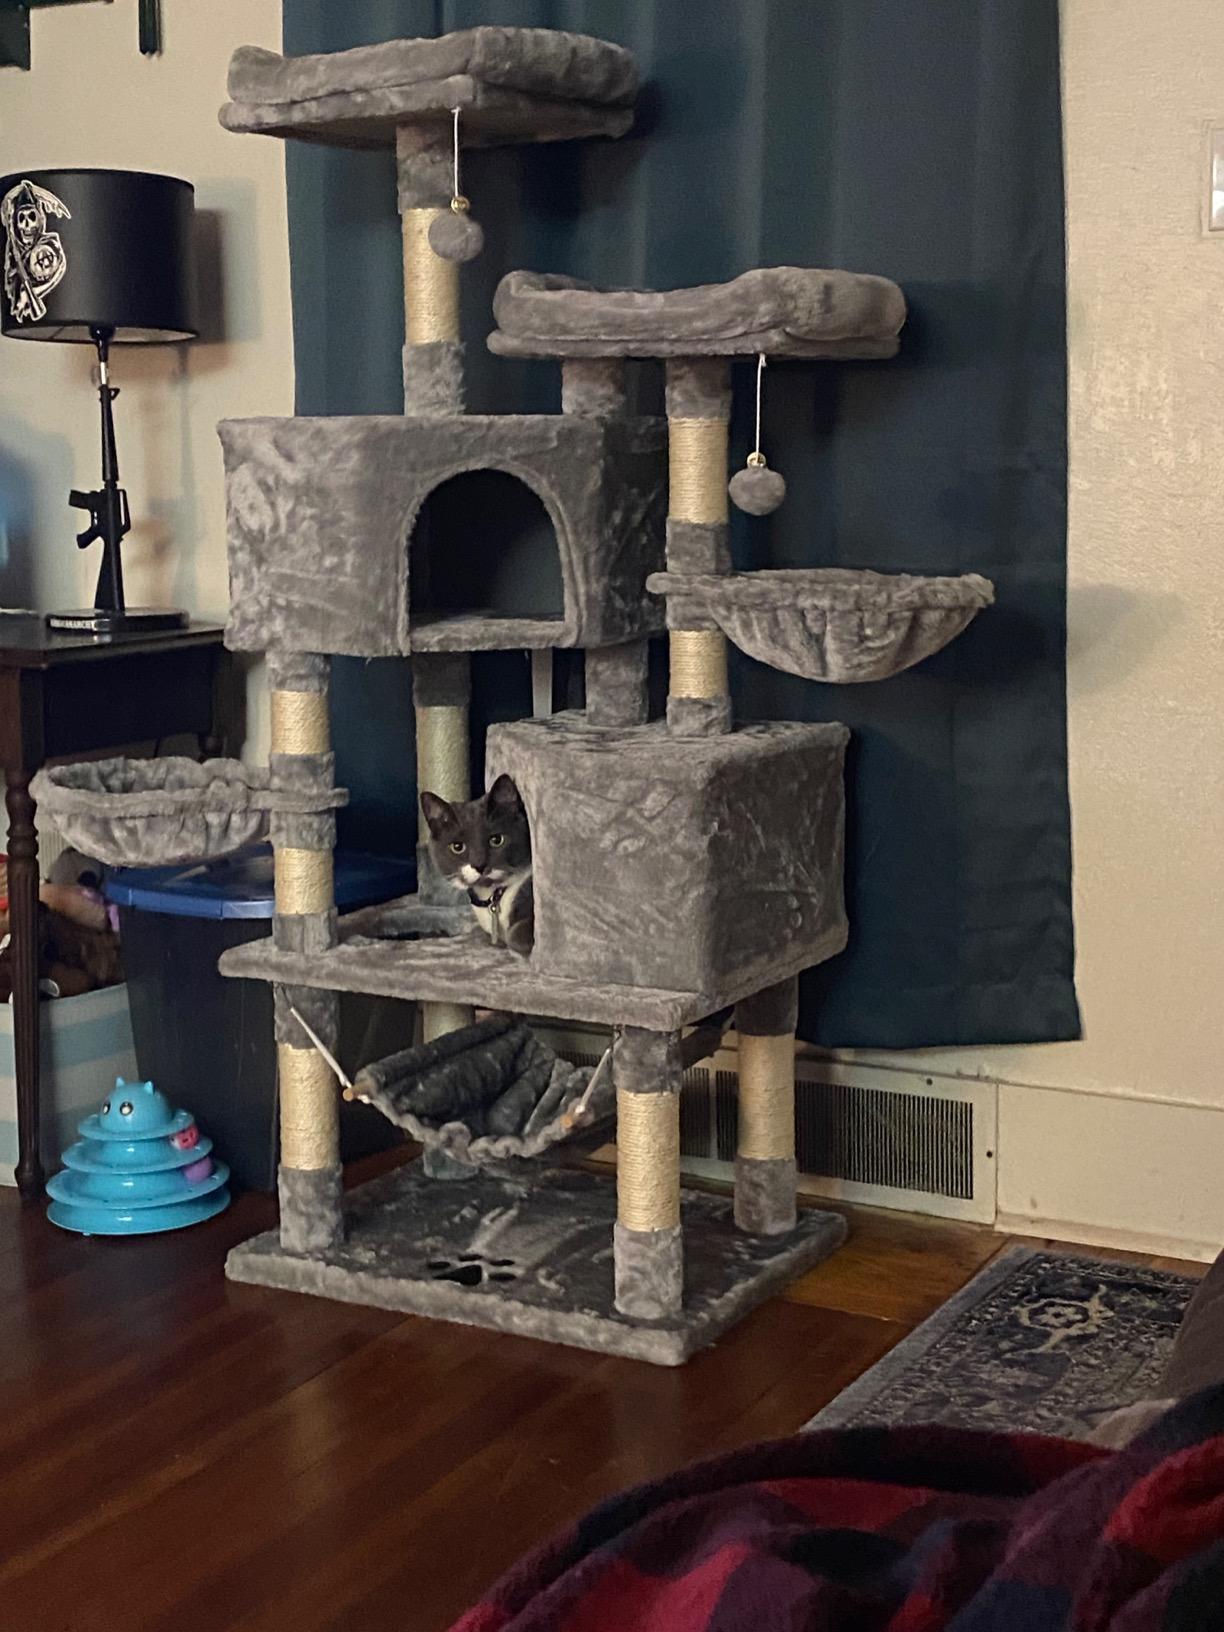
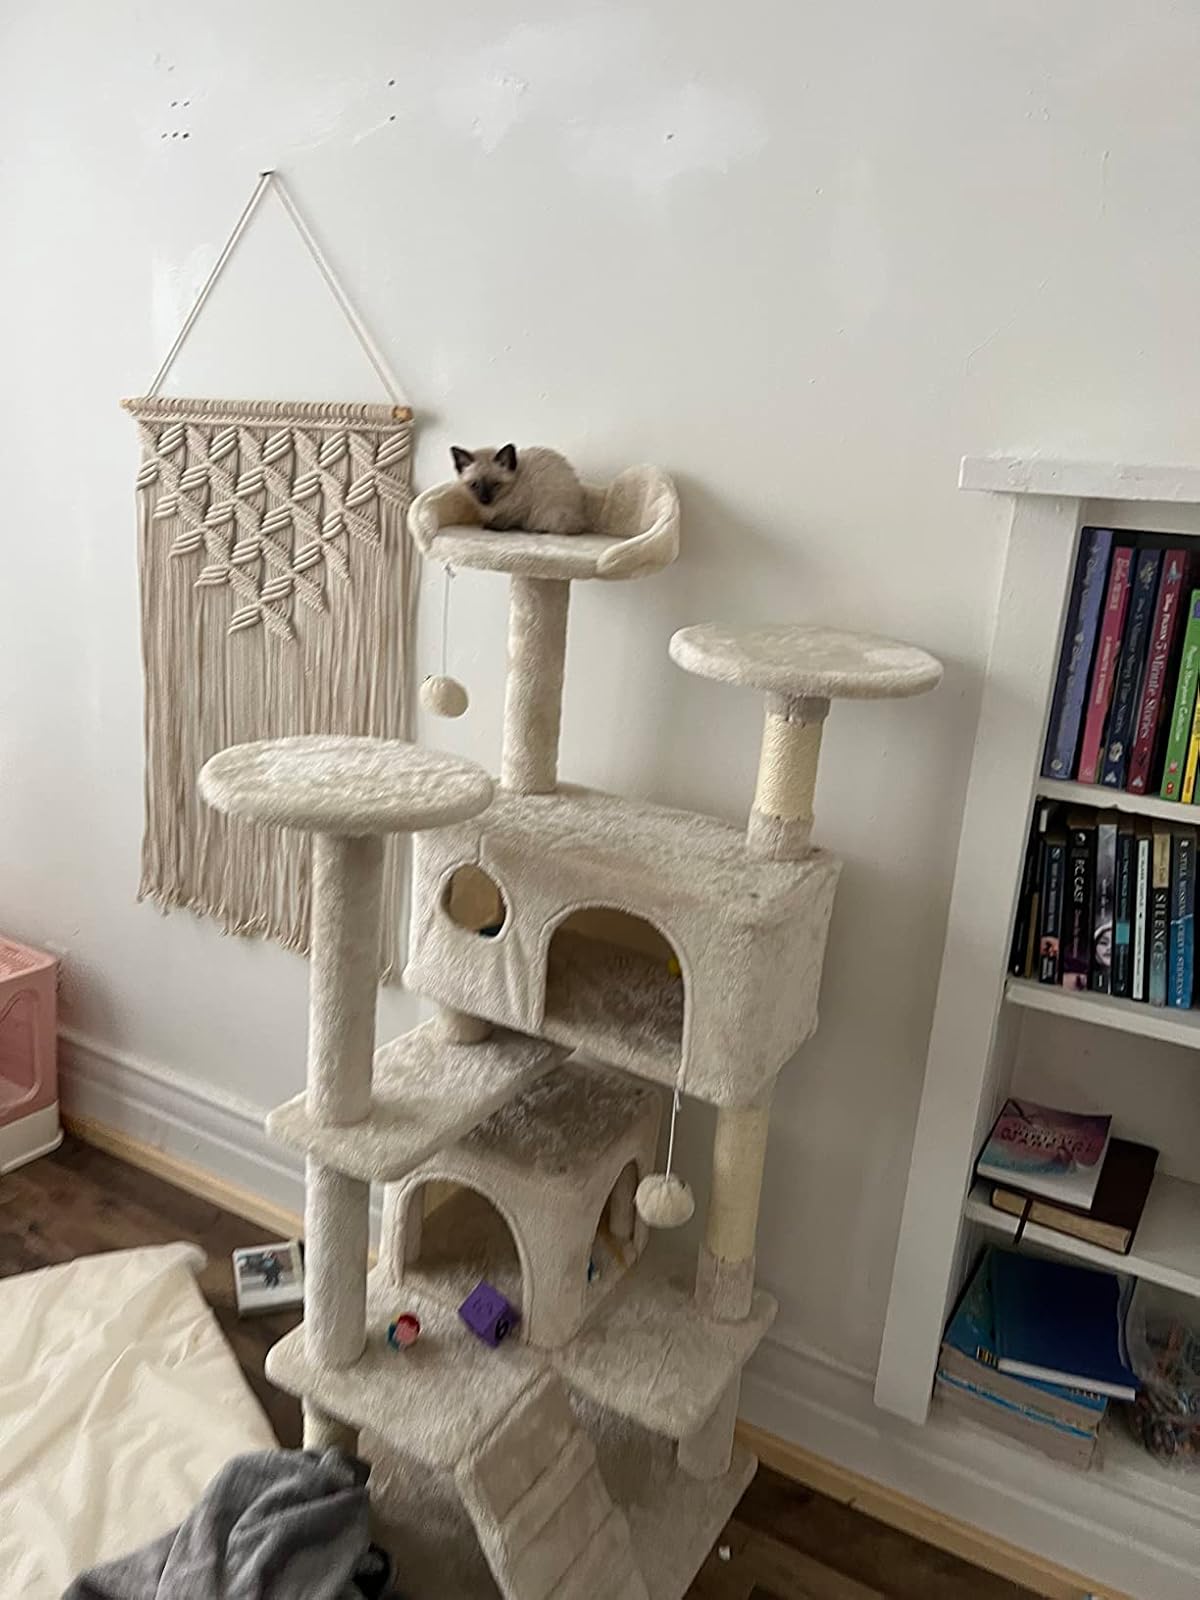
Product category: items_cat tree
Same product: no